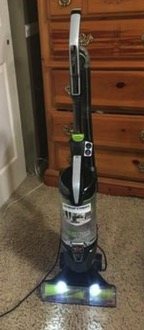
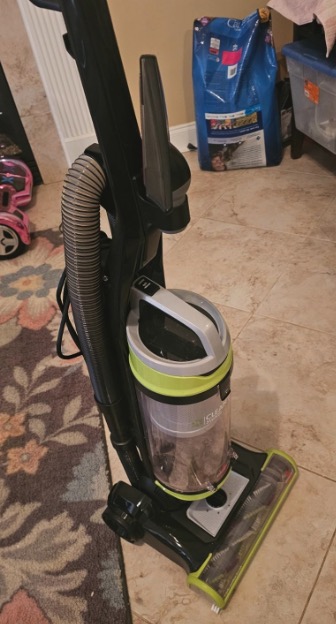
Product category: items_vacuum
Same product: no